Ande railway station

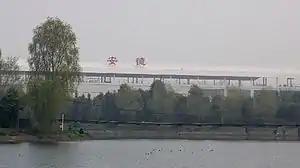

The Ande railway station is a railway station on the Chengdu–Dujiangyan Intercity Railway in Pidu District, Chengdu, Sichuan, China. This station has been fully built but no trains currently stop at Ande.